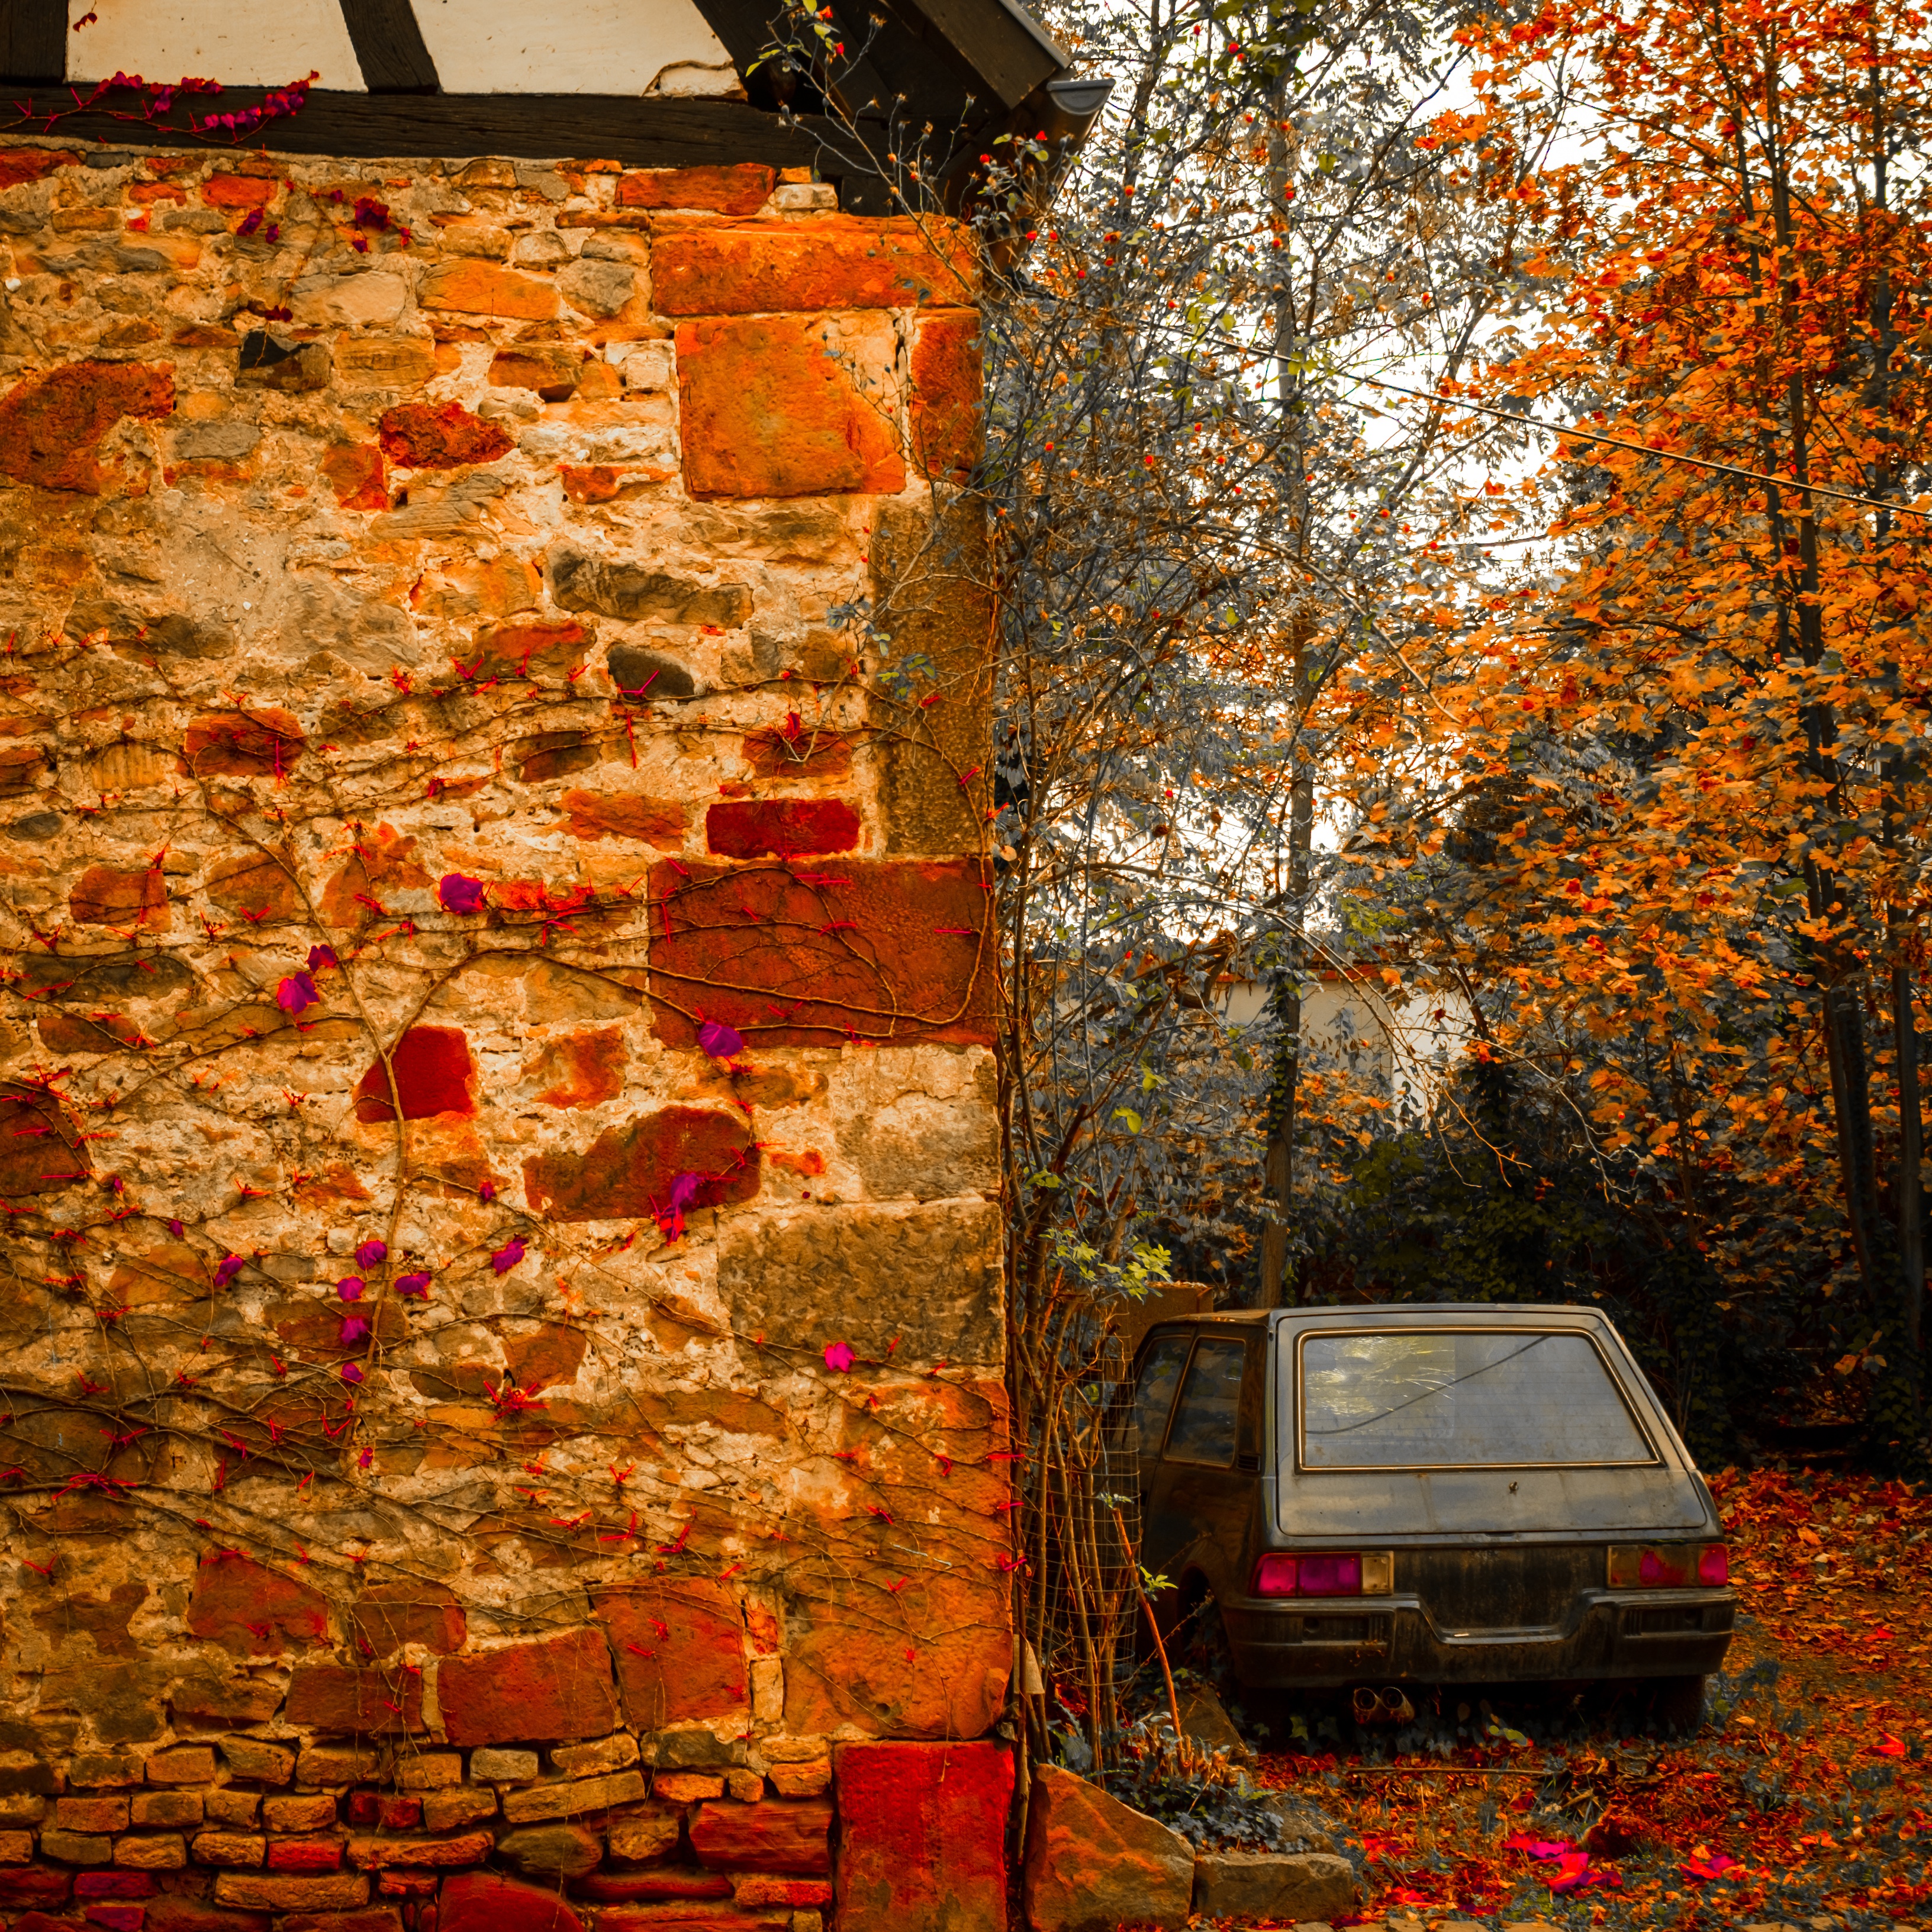
tree, leaf, wall, red, autumn, season, art